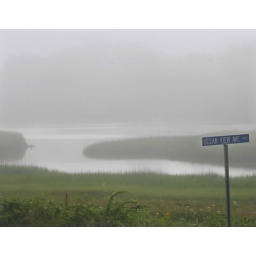
The inlet from the ocean in front our friends' house in Maine with early-morning fog.